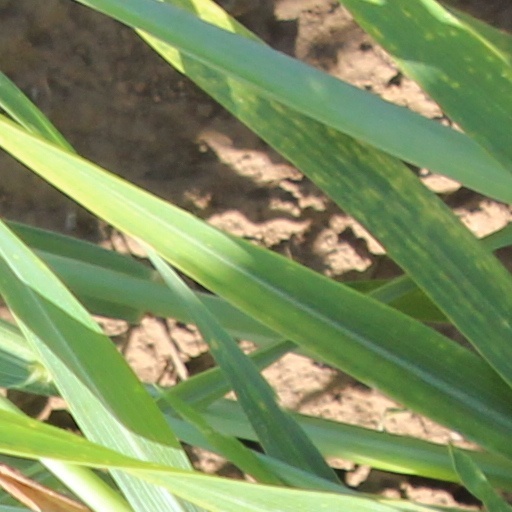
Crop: wheat